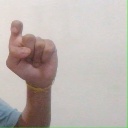
अक्षर: इ